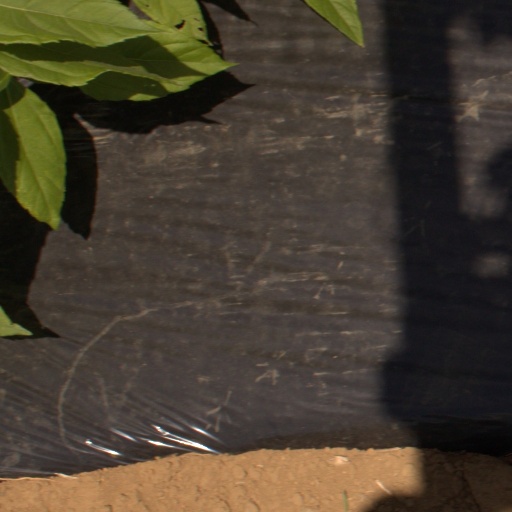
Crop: Jerusalem artichoke